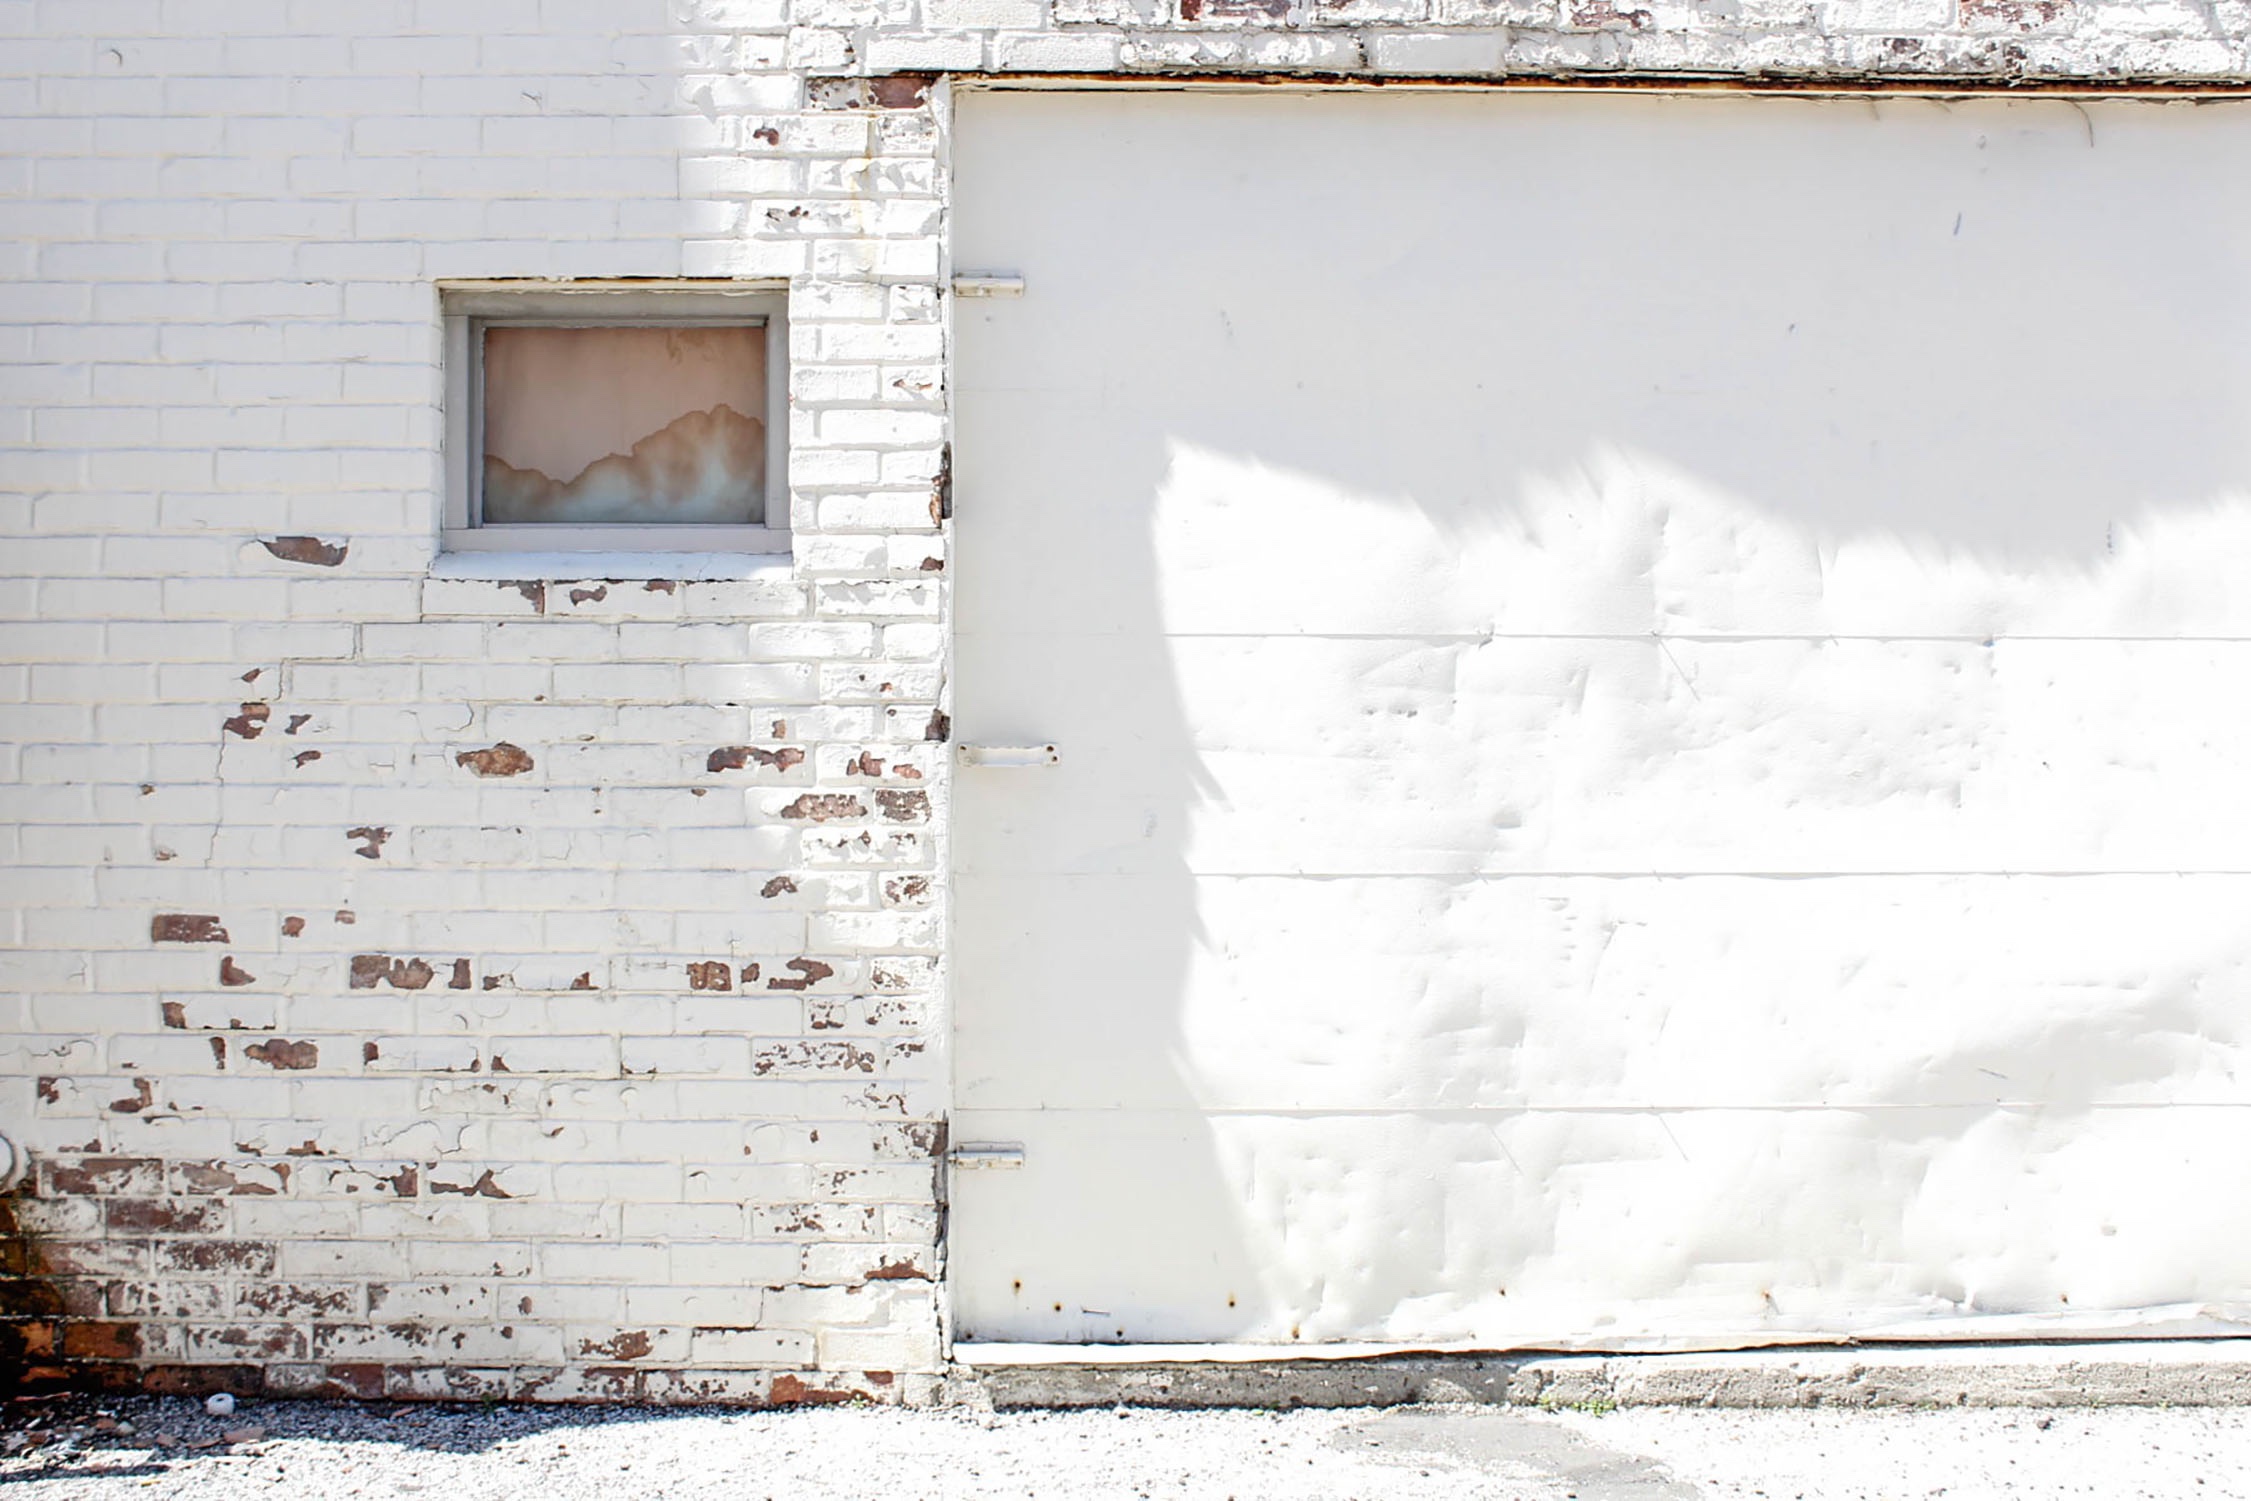
snow, winter, wood, white, house, window, home, wall, facade, material, art, sketch, drawing, picture frame